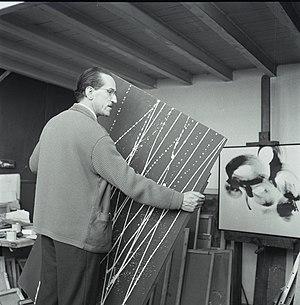
Jean Jégoudez dans son atelier
Jean Jégoudez, est un peintre français, né à Paris le 4 juillet 1915, mort à Grasse le 5 mars 2007. Certains thèmes, tels la nature ou les visages réduits plus tard aux seuls yeux, sont récurrents dans son œuvre, bien que celle-ci, tantôt figurative, tantôt abstraite, ait profondément évolué.